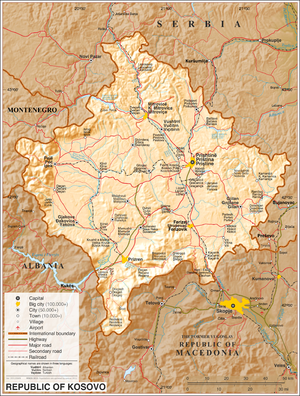
Voici une liste de points extrêmes du Kosovo.